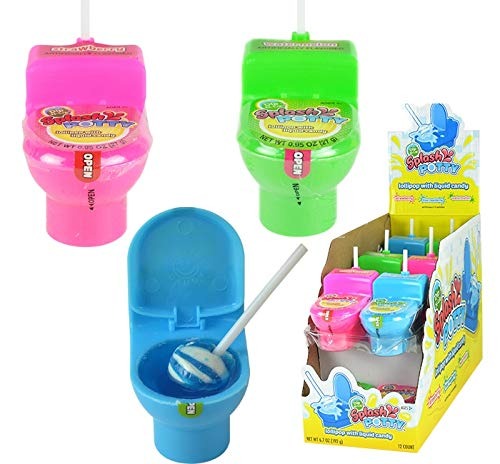
Item Name: Koko's Dip-N-Lik Splash Potty Lollipop Candy - 12 Count Display Box
Bullet Point 1: Splash Potty Dip-N-Lik combines kids love for toilet humor and candy to make a sweet treat!
Bullet Point 2: Dip the lollipop in the candy gel, lick and enjoy!
Bullet Point 3: The lollipop and candy gel come in three flavors: Strawberry, Blue Raspberry and Watermelon.
Product Description: This is the splash from the potty that will be satisfying. This potty is filled with yummy splash (liquid gel) candy and includes a lollipop for Dip-N-Lik fun! Comes in three fun colors: Pink, Blue, & Green. Flavors: Strawberry, Blue Raspberry, Watermelon
Value: 12.0
Unit: Count

Price: 30.84